Philipp Seidl

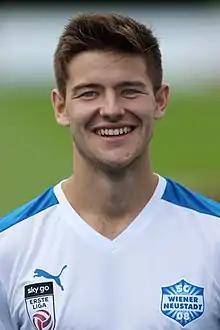
Seidl in 2017

Philipp Seidl (born 20 December 1997) is an Austrian professional footballer who plays as a right-back for ASK Voitsberg.